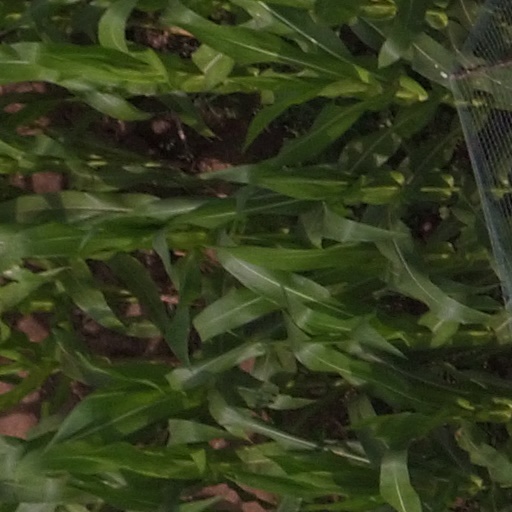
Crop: maize; corn